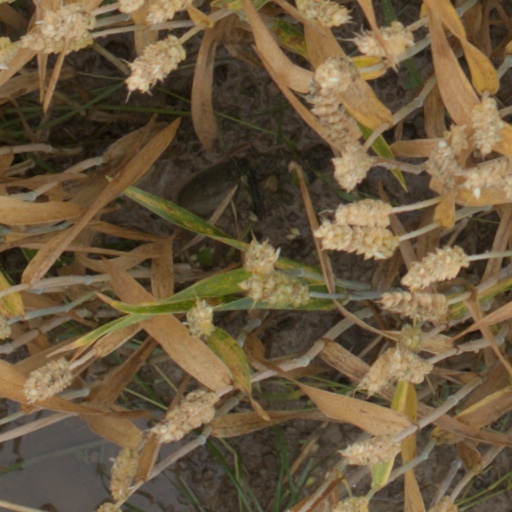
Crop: wheat